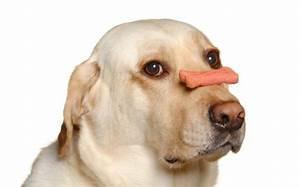
dog